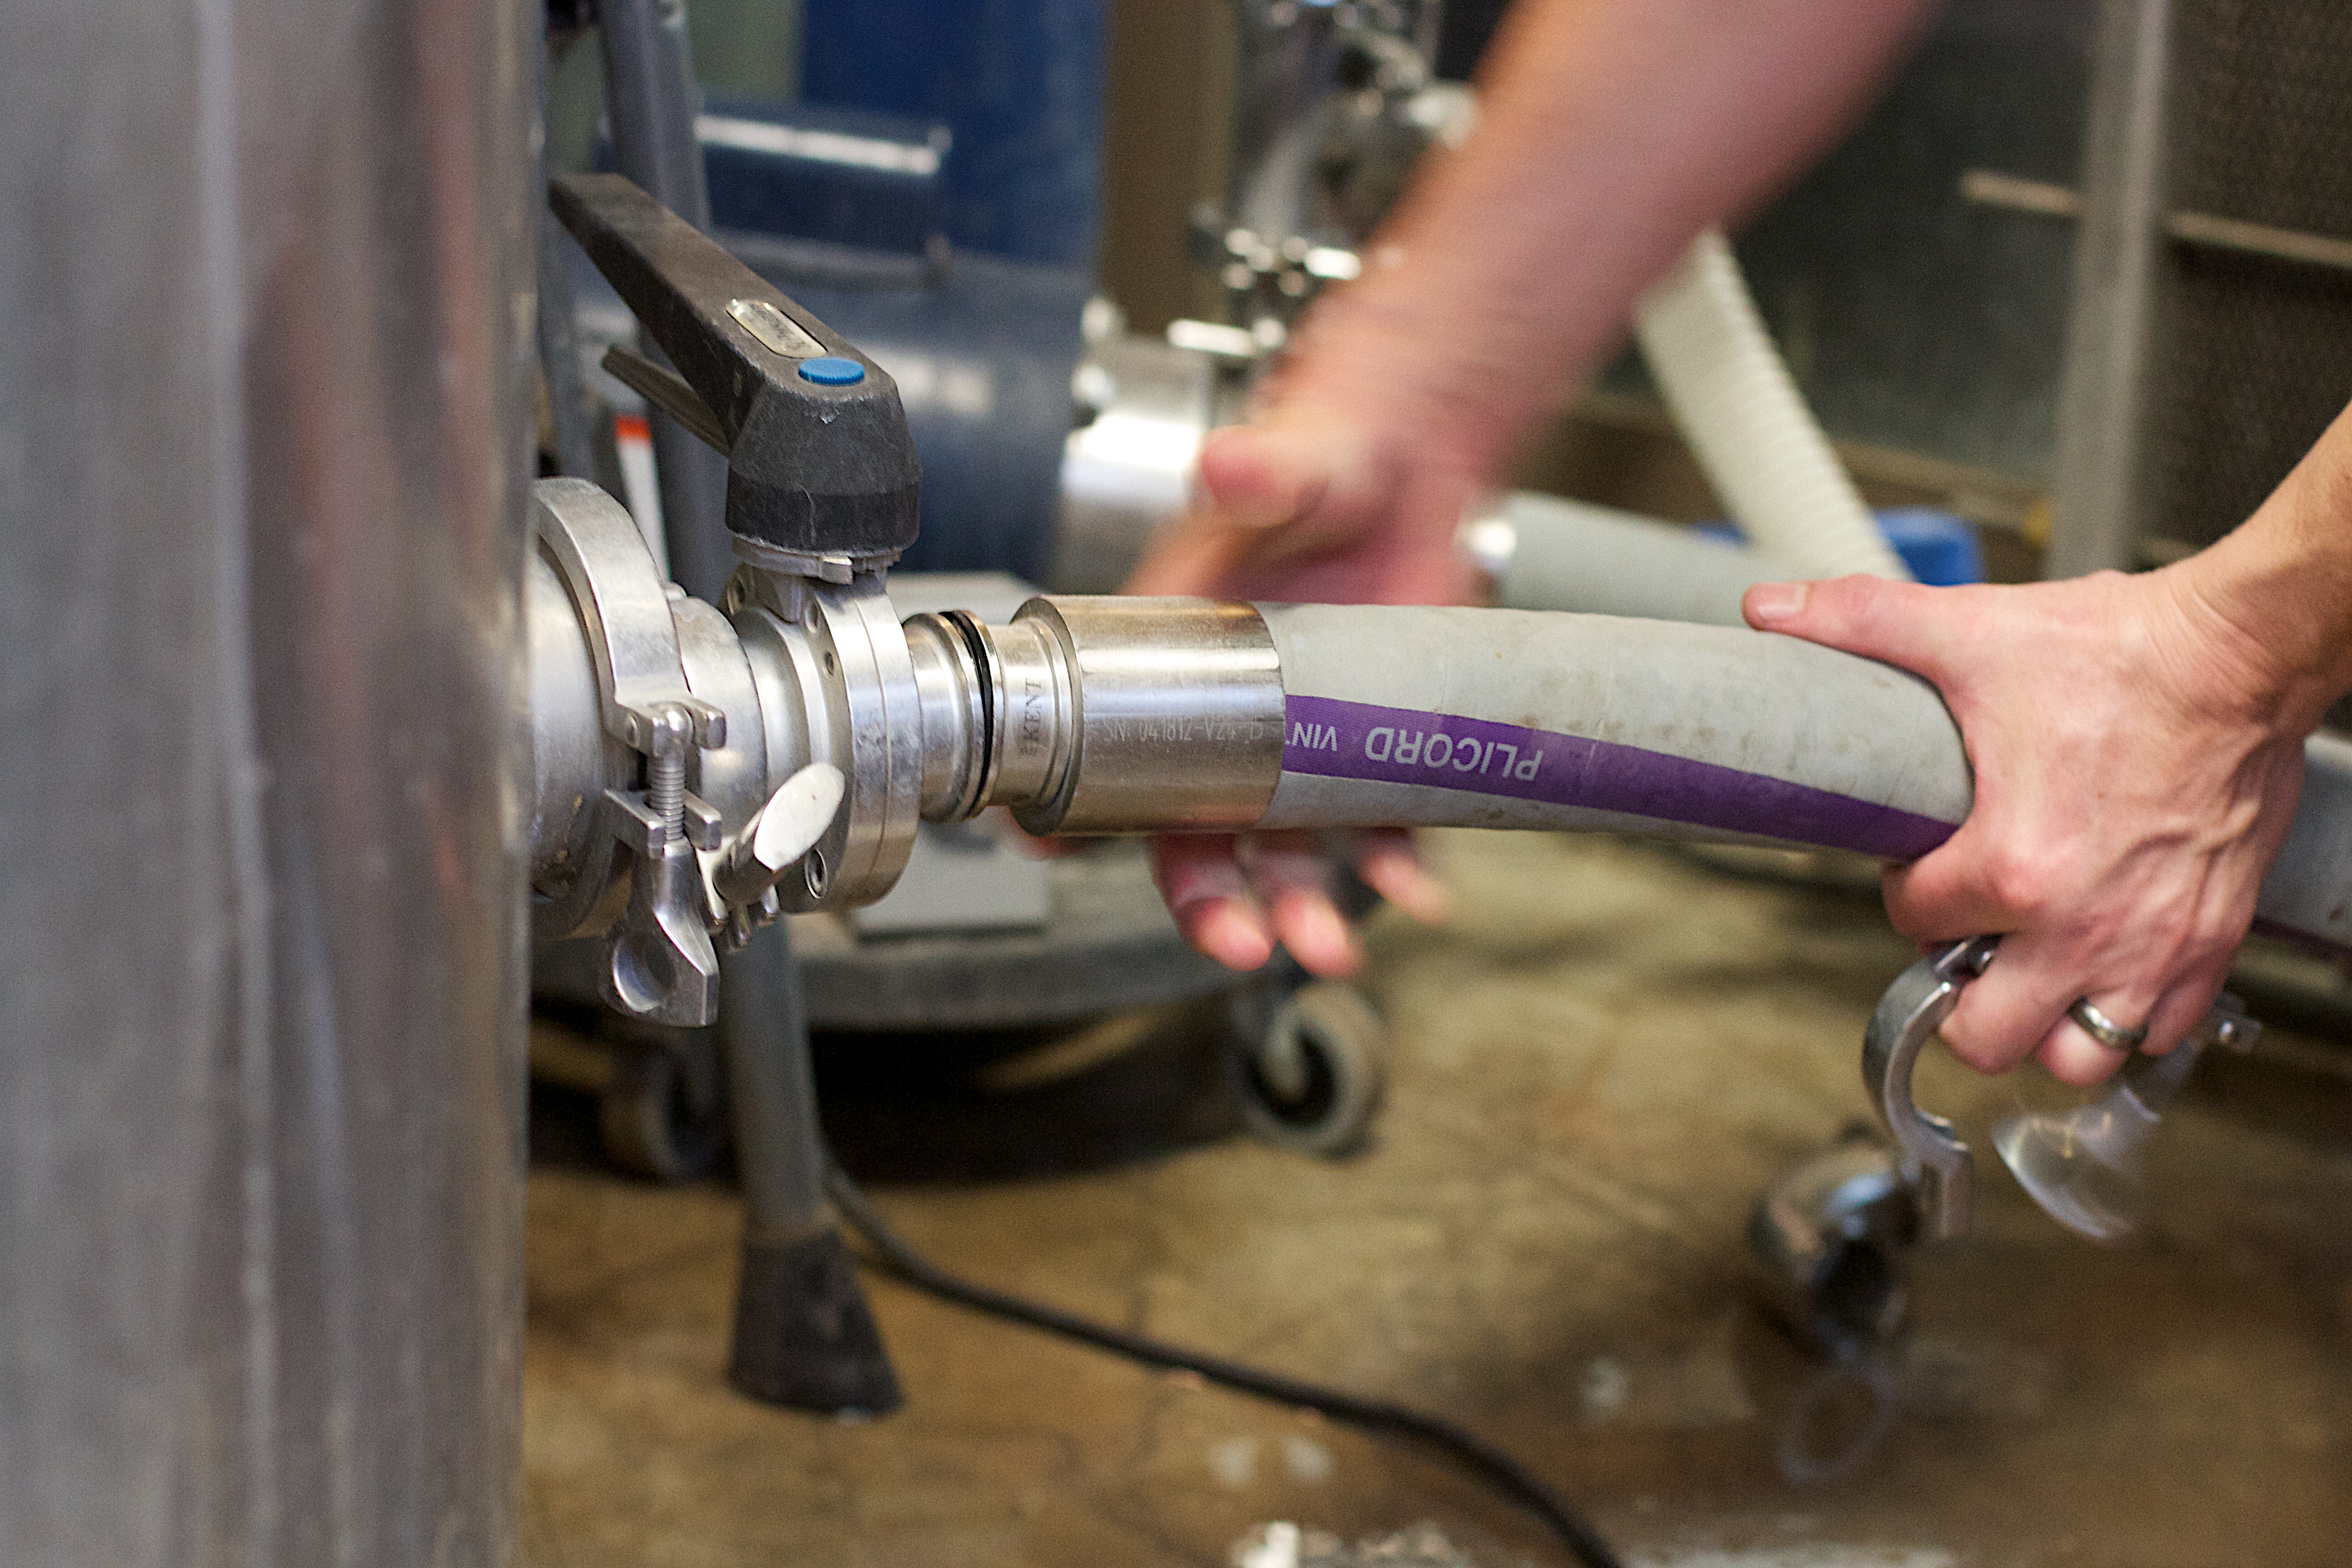
wheel, bicycle, vehicle, machine, tire, beer, thatbrewery